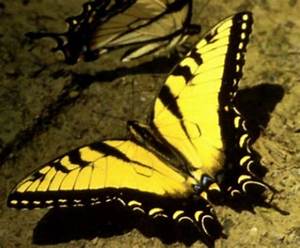
Label: butterfly